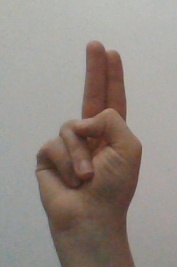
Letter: taa